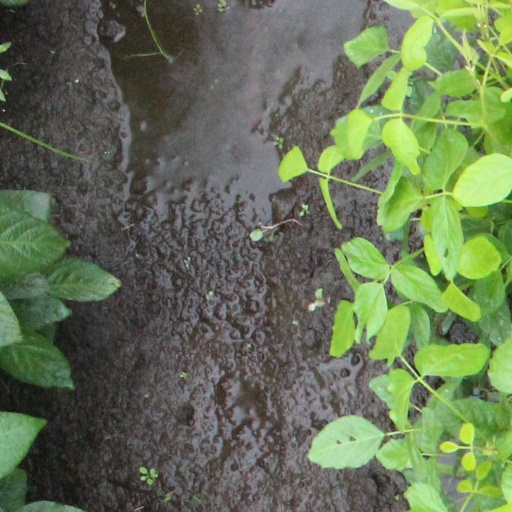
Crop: soybean